Blinken Open Society Archives

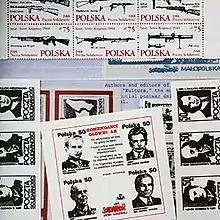
Stamps produced by the Polish underground in the early 1980s, held at OSA Archivum Budapest

The archive curates, preserves and makes accessible multilingual collections in over 40 languages spanning the period from World War II until the present, with a global geographical coverage but special focus on East-Central Europe and the former Soviet Union.